Karl Aegerter

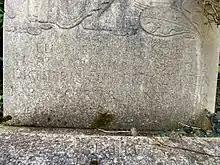
Karl Aegerter-Hartmann (1888–1969) socially critical painter, fresco, woodcut, politician, grave at the cemetery Hörnli, Riehen, Basel-Stadt

Karl Aegerter (16 March 1888 – 12 May 1969) was a prolific Swiss painter, draftsman, etcher, muralist, illustrator, designer and sculptor. Now in numerous private and public collections, Aegerter's works are often likened to those of Edvard Munch.